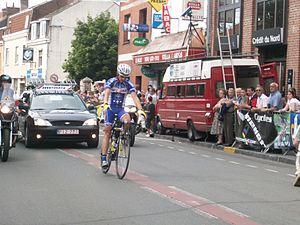
Robert Retschke, remportant le Grand Prix de Pérenchies 2009
Le Grand Prix de la ville de Pérenchies est une course cycliste française disputée à Pérenchies dans le Nord. Il fait partie de l'UCI Europe Tour depuis 2005, en catégorie 1.2. Il est par conséquent ouvert aux équipes continentales professionnelles françaises, aux équipes continentales, à des équipes nationales et à des équipes régionales ou de clubs. Les UCI ProTeams ne peuvent pas participer.